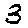
Label: 3